StudentAdvisor

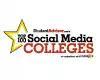
Top 100 Social Media Colleges

In March 2011, StudentAdvisor released its "Top 100 Social Media Colleges©." These rankings, are the only scientifically calculated list highlighting colleges who demonstrate the best uses of social media across the U.S. According to Dean Tsouvalas, Editor-in-Chief of StudentAdvisor and Katherine Godfrey, Ph. D, Chief Science Officer for Avenue100 Media, they started with a comprehensive list of more than six thousand colleges for which they had compiled information for the StudentAdvisor site. Next, they researched Facebook fan pages, Twitter accounts and other social media sites associated with each of those schools. The team then restricted the rankings to include only those schools that met the following criteria: